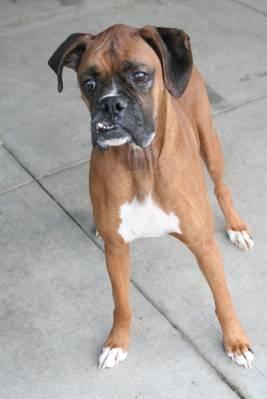
dog